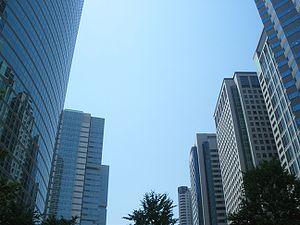
Shinagawa est un des 23 arrondissement spéciaux formant Tokyo, au Japon. L'arrondissement a été fondé le 15 mars 1947. La population de l'arrondissement est de 344 461 habitants pour une superficie de 22,72 km².